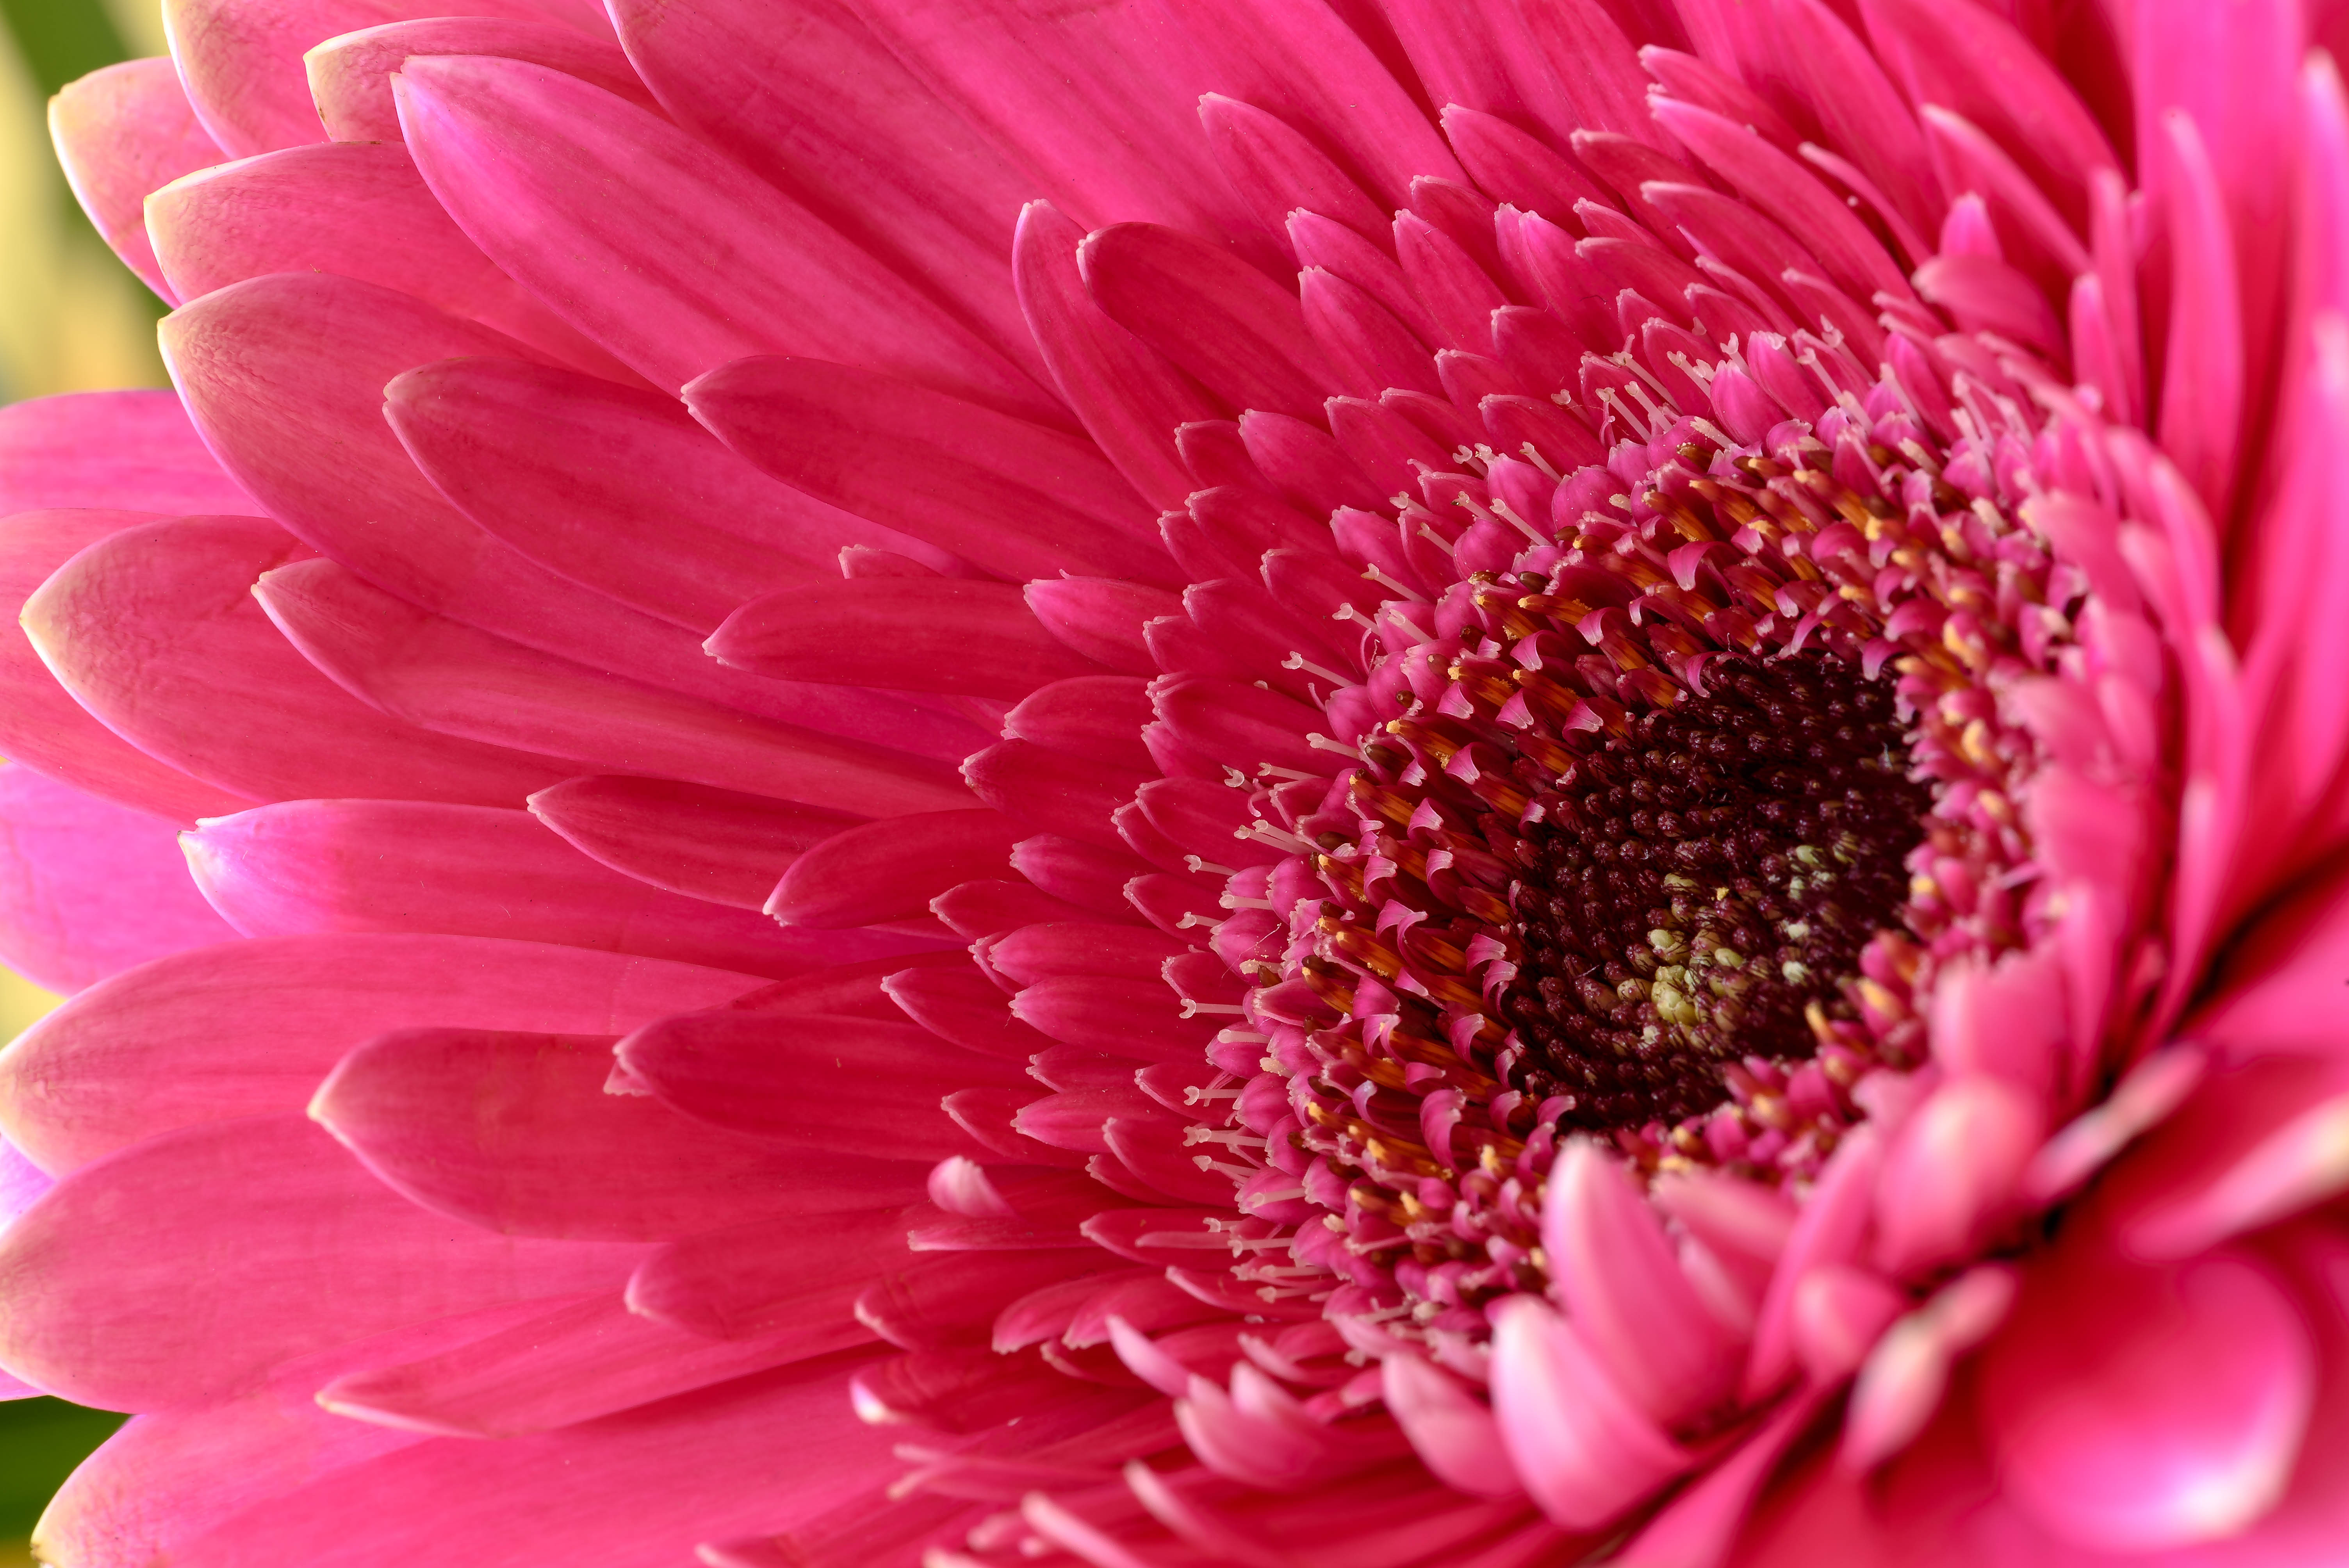
flower, flowering plant, petal, barberton daisy, pink, gerbera, plant, close up, gazania, cut flowers, botany, macro photography, pollen, annual plant, chrysanths, photography, daisy family, magenta, marguerite daisy, aster, african daisy, wildflower, floral design, perennial plant